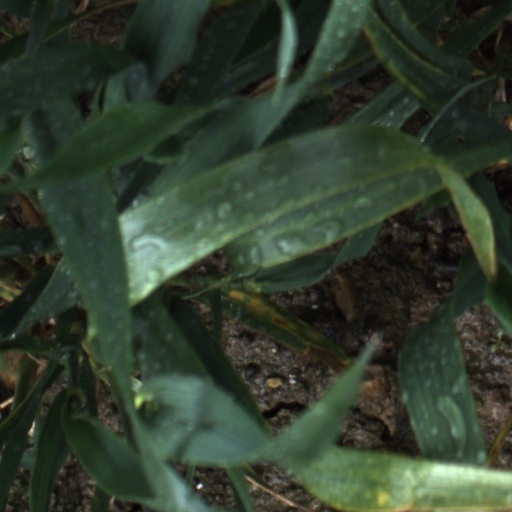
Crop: wheat